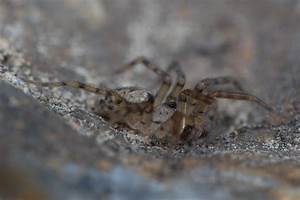
Label: ragno